Conservation in Hong Kong

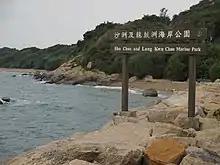
Sha Chau and Lung Kwu Chau Marine Park

Out of the total 1,114 km of land in Hong Kong, three-quarters is countryside, with various landscapes including beaches, woodlands, and mountain ranges being found within the small territory. Most of Hong Kong's parks have abundant natural diversity, usually containing over 1,000 species of plants.